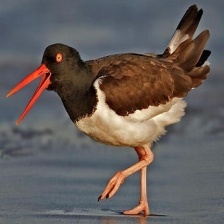
Species: OYSTER CATCHER
Scientific name: HAEMATOPUS
ImageNet parent category: oystercatcher